John McCarthy (soccer)

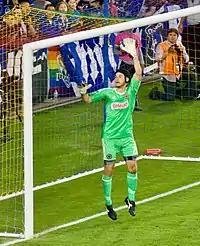
McCarthy with the Philadelphia Union in 2017

John Joseph McCarthy III (born July 4, 1992) is an American professional soccer player who plays as a goalkeeper for Major League Soccer club LA Galaxy.